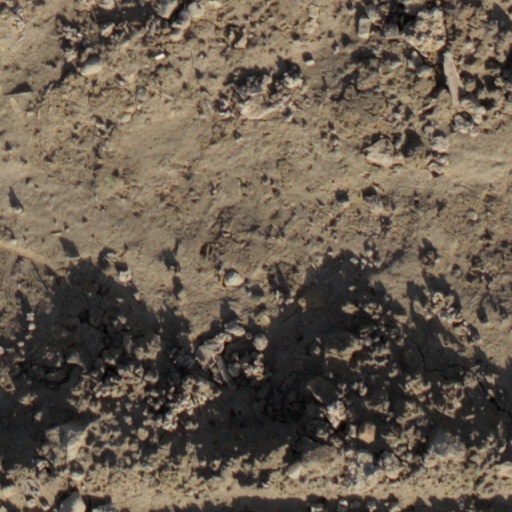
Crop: wheat